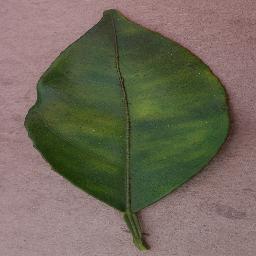
Label: Orange___Haunglongbing_(Citrus_greening)